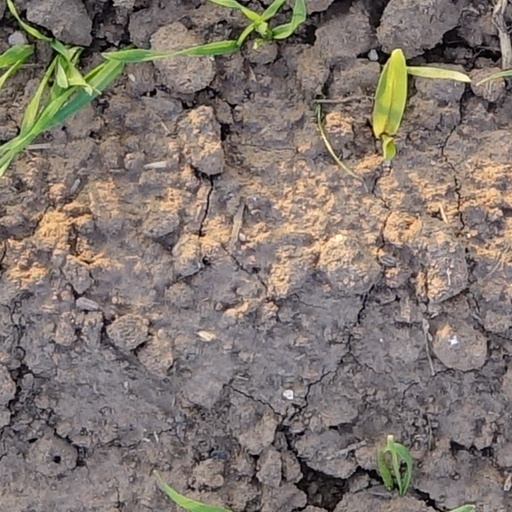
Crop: wheat